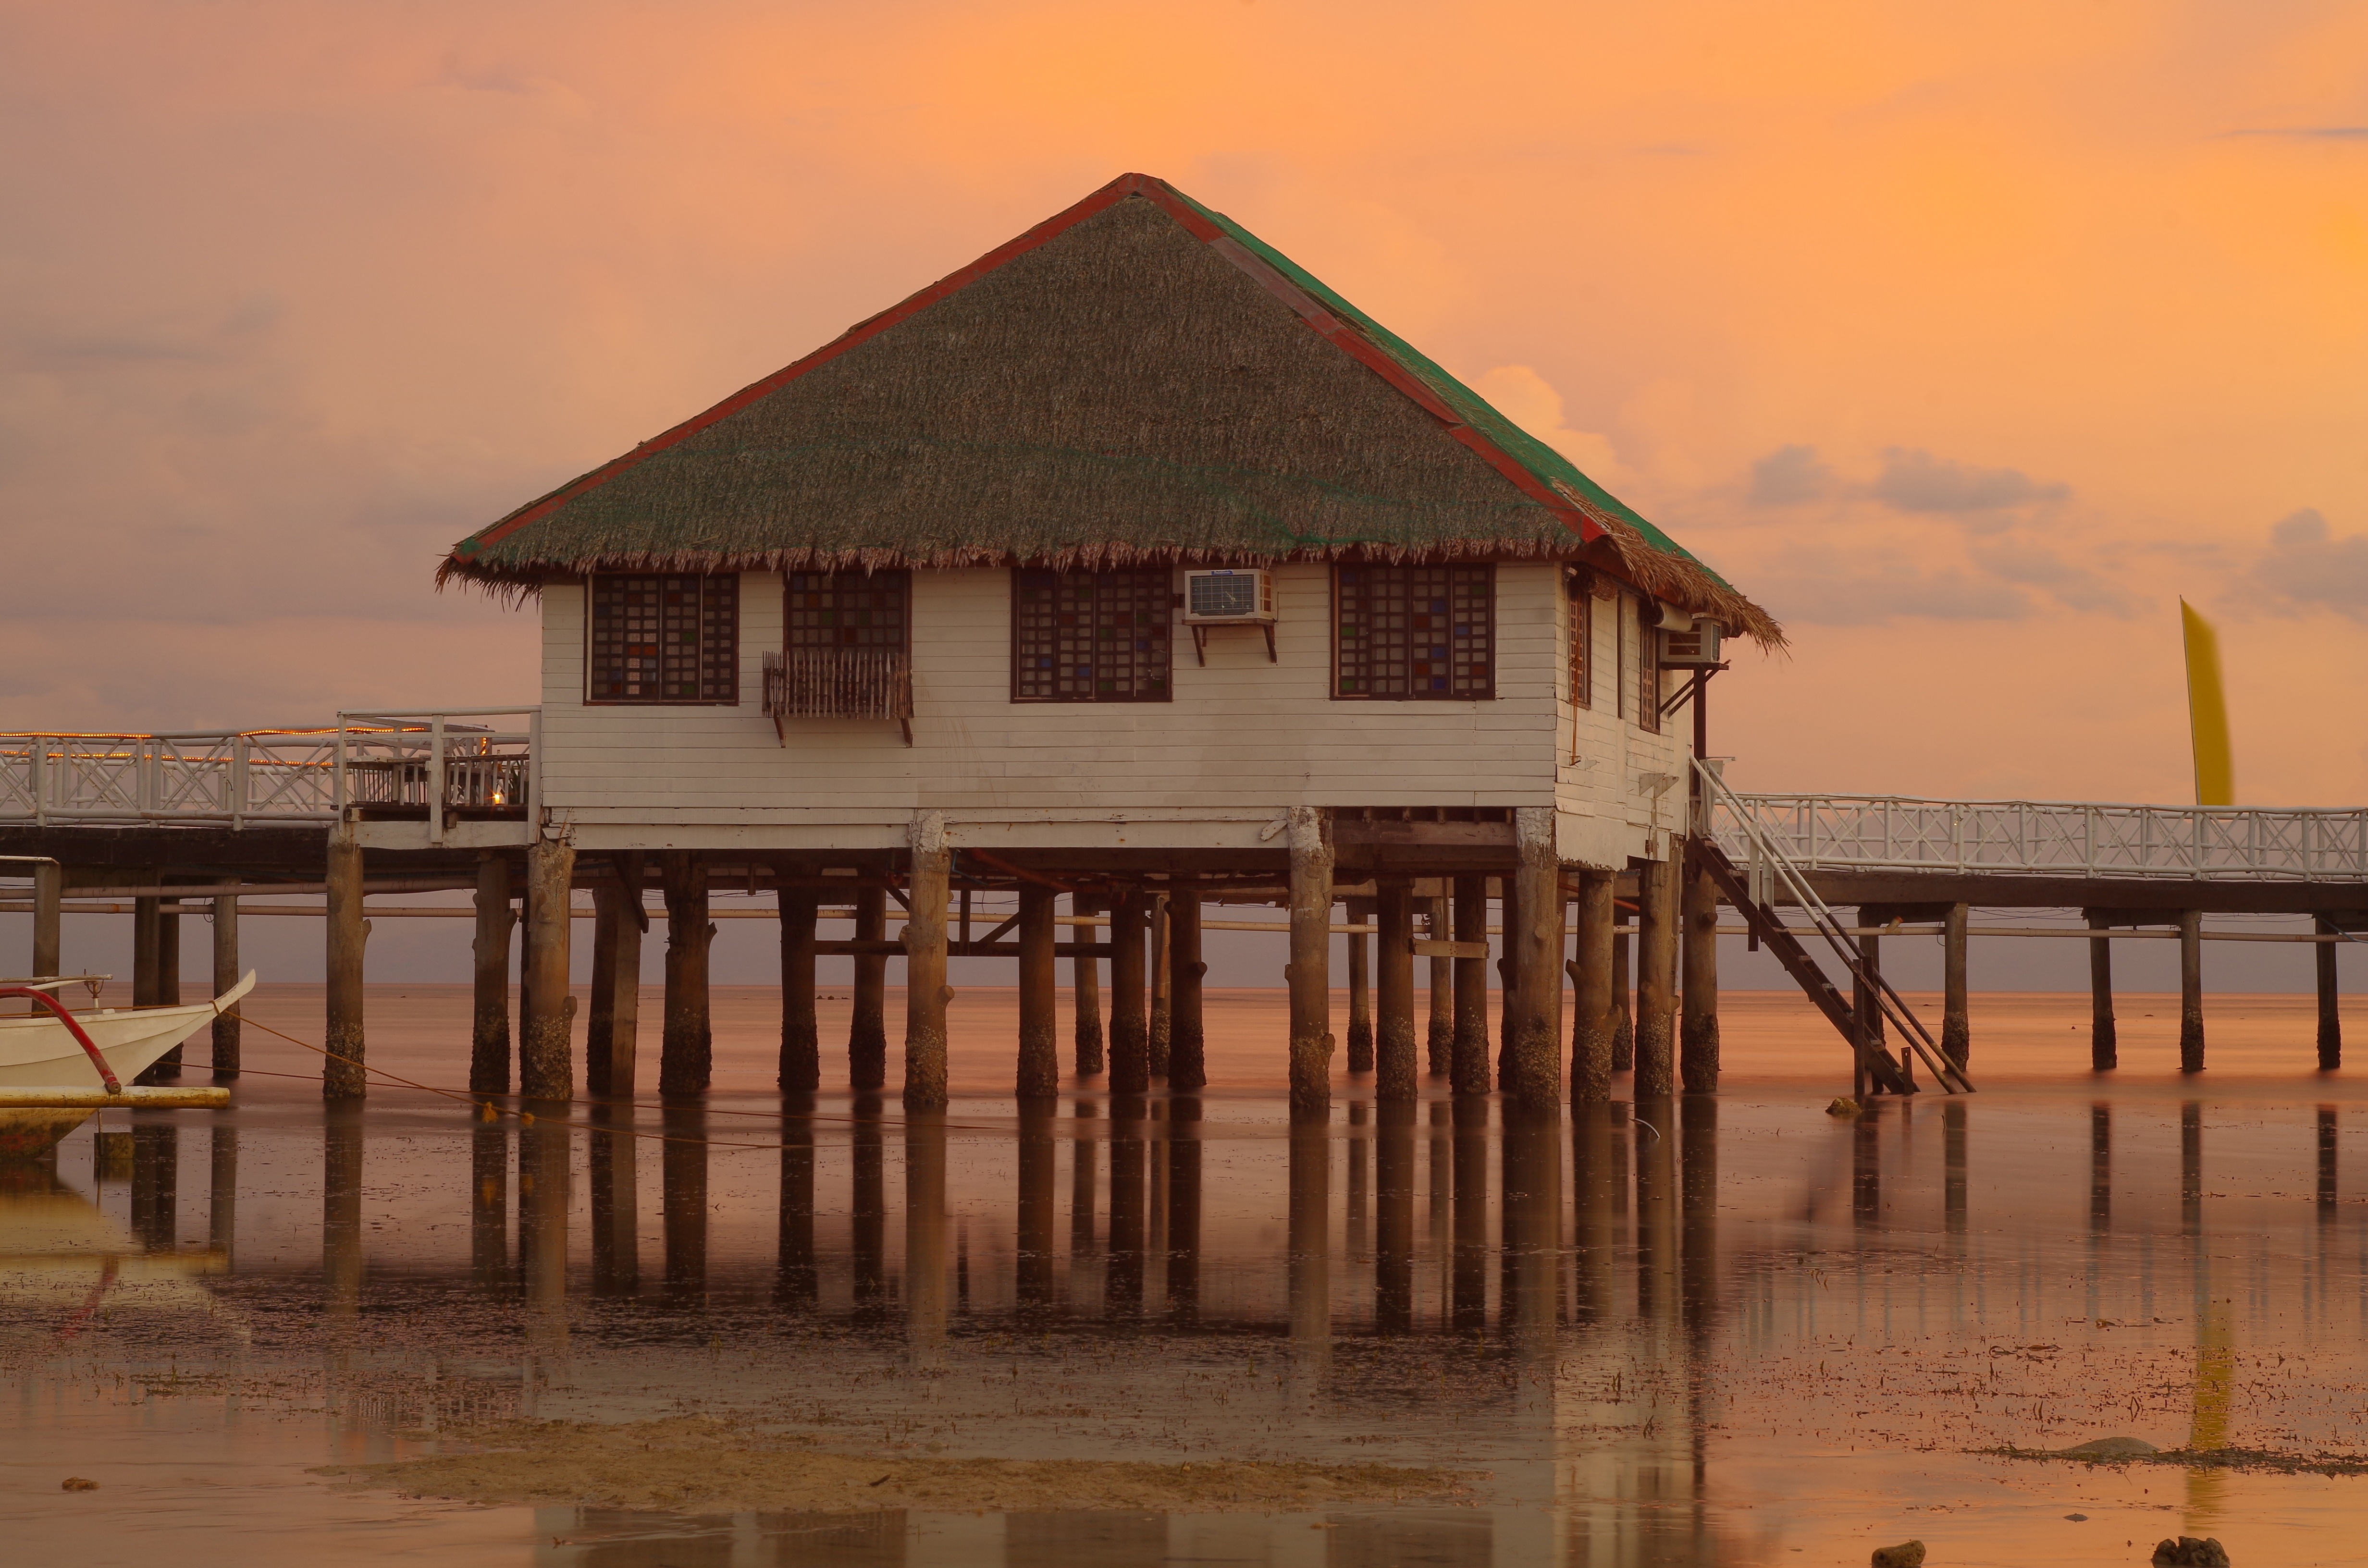
beach, sea, wood, sunset, house, morning, pier, vacation, dusk, evening, reflection, low tide